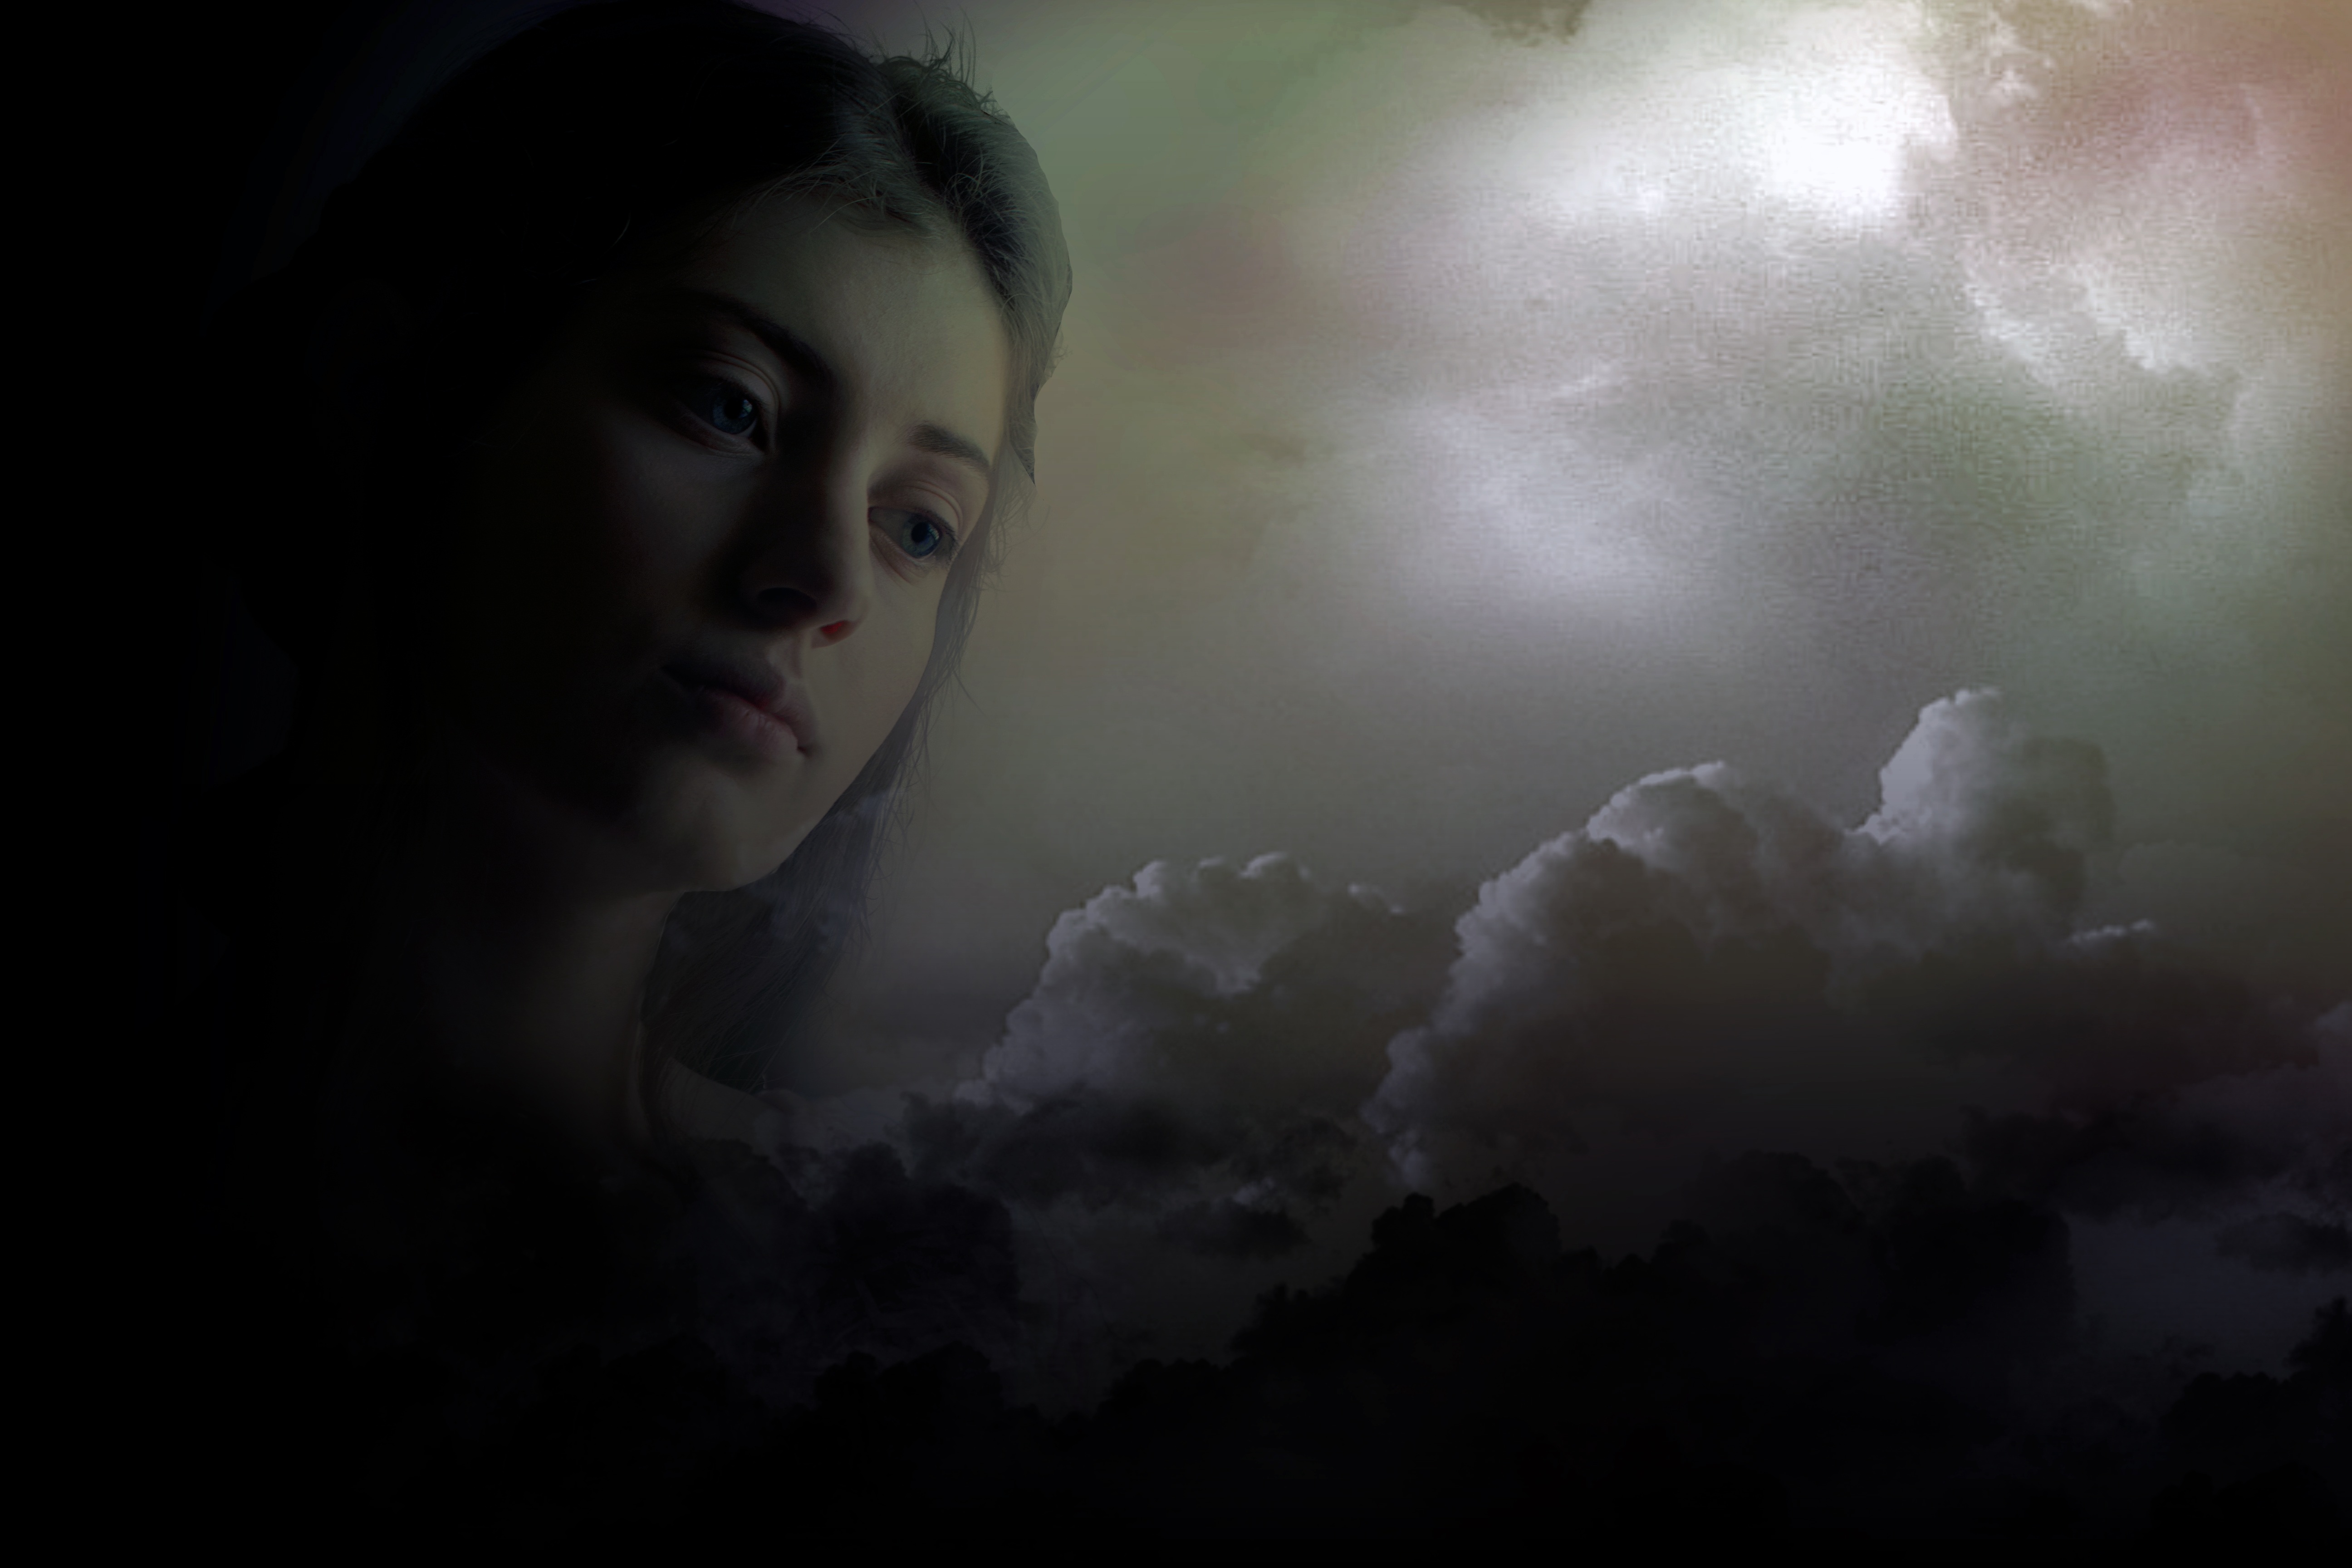
cloud, sky, girl, sunlight, female, love, model, darkness, hop, dream, screenshot, phenomenon